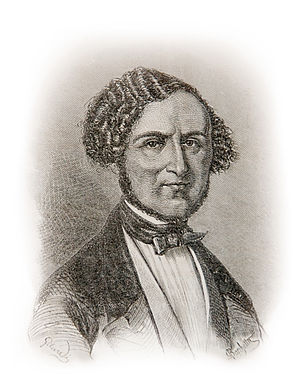
Macedonio Melloni
Macedonio Melloni var en italiensk fysiker.